Harry Hill

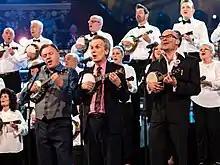
Hill (right) performing at The Queen's Birthday Party with Ed Balls (left) and Frank Skinner (centre).

In 2003, "The Observer" listed Hill as one of the fifty funniest acts in British comedy. In 2005, in a poll to find "The Comedian's Comedian", he was voted amongst the Top 50 comedy acts ever by fellow comedians and comedy insiders. In 2007, Hill was voted #5 on Channel 4's hundred greatest stand ups. On 13 December 2006, Hill won two Highland Spring British Comedy Awards, over the favourites Ant and Dec, which Hill made light of in his acceptance speeches.